The Longest Day (film)

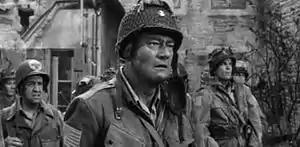
John Wayne in "The Longest Day"

The film premiered in France on September 25, 1962, in the United States on October 4, and in the United Kingdom on October 23. Funds from the premiers were donated to the Salk Institute for Biological Studies and the International Rescue Committee. Because Fox was suffering due to financial losses incurred during the concurrent production of "Cleopatra", the studio wanted "The Longest Day" to go straight into wide release to reap quick profits, but Zanuck got them to do a proper roadshow theatrical release, threatening to sell distribution rights to Warner Bros. if Fox refused to do so. "The Longest Day" eventually became the box office hit Fox needed, with $30.5 million in worldwide theatrical rentals on a $7.5 million budget. It was the highest-grossing black-and-white movie at the time. Zanuck's production company (DFZ Productions) received 50% of the profits, and by 1964 had received over $5.8 million.